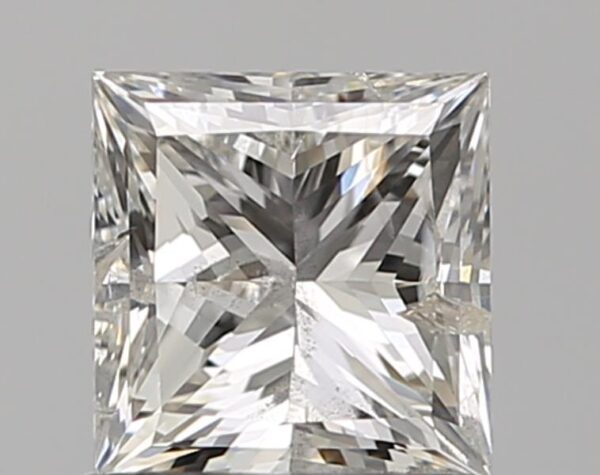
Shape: princess
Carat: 1.01
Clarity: SI2
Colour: H
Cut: VG
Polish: VG
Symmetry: VG
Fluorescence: N
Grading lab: IGI
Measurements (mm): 5.45 x 5.28 x 4.02